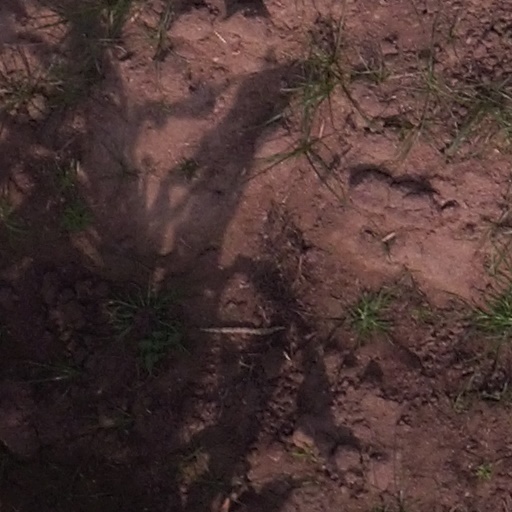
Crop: maize; corn